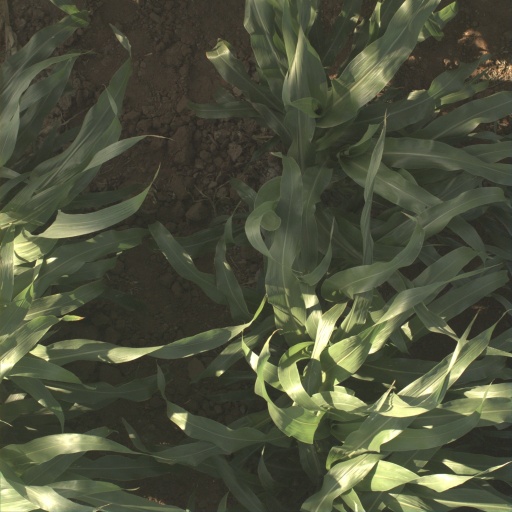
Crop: sorghum